International Armenian Ball Hockey Association

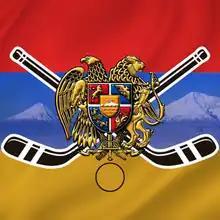
International Armenian Ball Hockey Association logo

The International Armenian Ball Hockey Association (IABHA), is the regulating body of ball hockey in Armenia. The IABHA is registered as an international nonprofit organization and organizes Armenia's participation in international ball hockey events. The association accepts members from across the Armenian diaspora.